Port of Cleveland

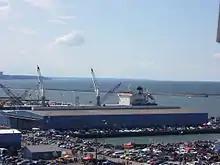
A warehouse at the Port of Cleveland.

Eight international cargo berths and docks consist of of land alongside Lake Erie on the east side of the Cuyahoga River, while the Cleveland Bulk Terminal transshipment facility occupies just west of the river.